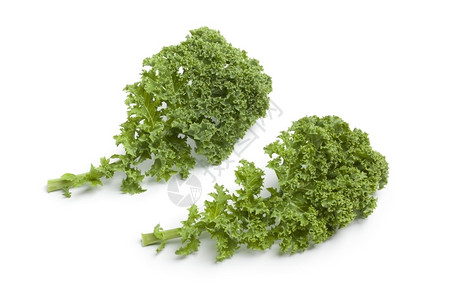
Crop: unknown
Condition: cabbage